Bruchsal Palace

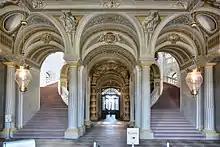
The base of the two arms of the palace staircase

As a result of the Coalition Wars, the Prince-Bishopric of Speyer and the neighboring Margraviate of Baden had been forced to cede their territory on the left bank of the Rhine to France. Per the Treaty of Campo Formio, Baden was to be compensated with new territory, and this was effected. Baden was given seven times the amount of land it had lost, at the expense of Austria and ecclesiastical states such as the Prince-Bishopric of Speyer. This concession was confirmed in February 1803 by the "Reichsdeputationshauptschluss", though Baden was soon raised to a Grand Duchy. Baden's ruler, Charles Frederick, summarily occupied Bruchsal and forced the departure of the last Prince-Bishop, Philipp Franz von Walderdorf. Charles Frederick dissolved the "Principality" of Speyer and removed much of Bruchsal Palace's furnishings to Karlsruhe, though he awarded Walderdorf a pension of 200,000 guilders and allowed him to reside at Bruchsal in the winters.